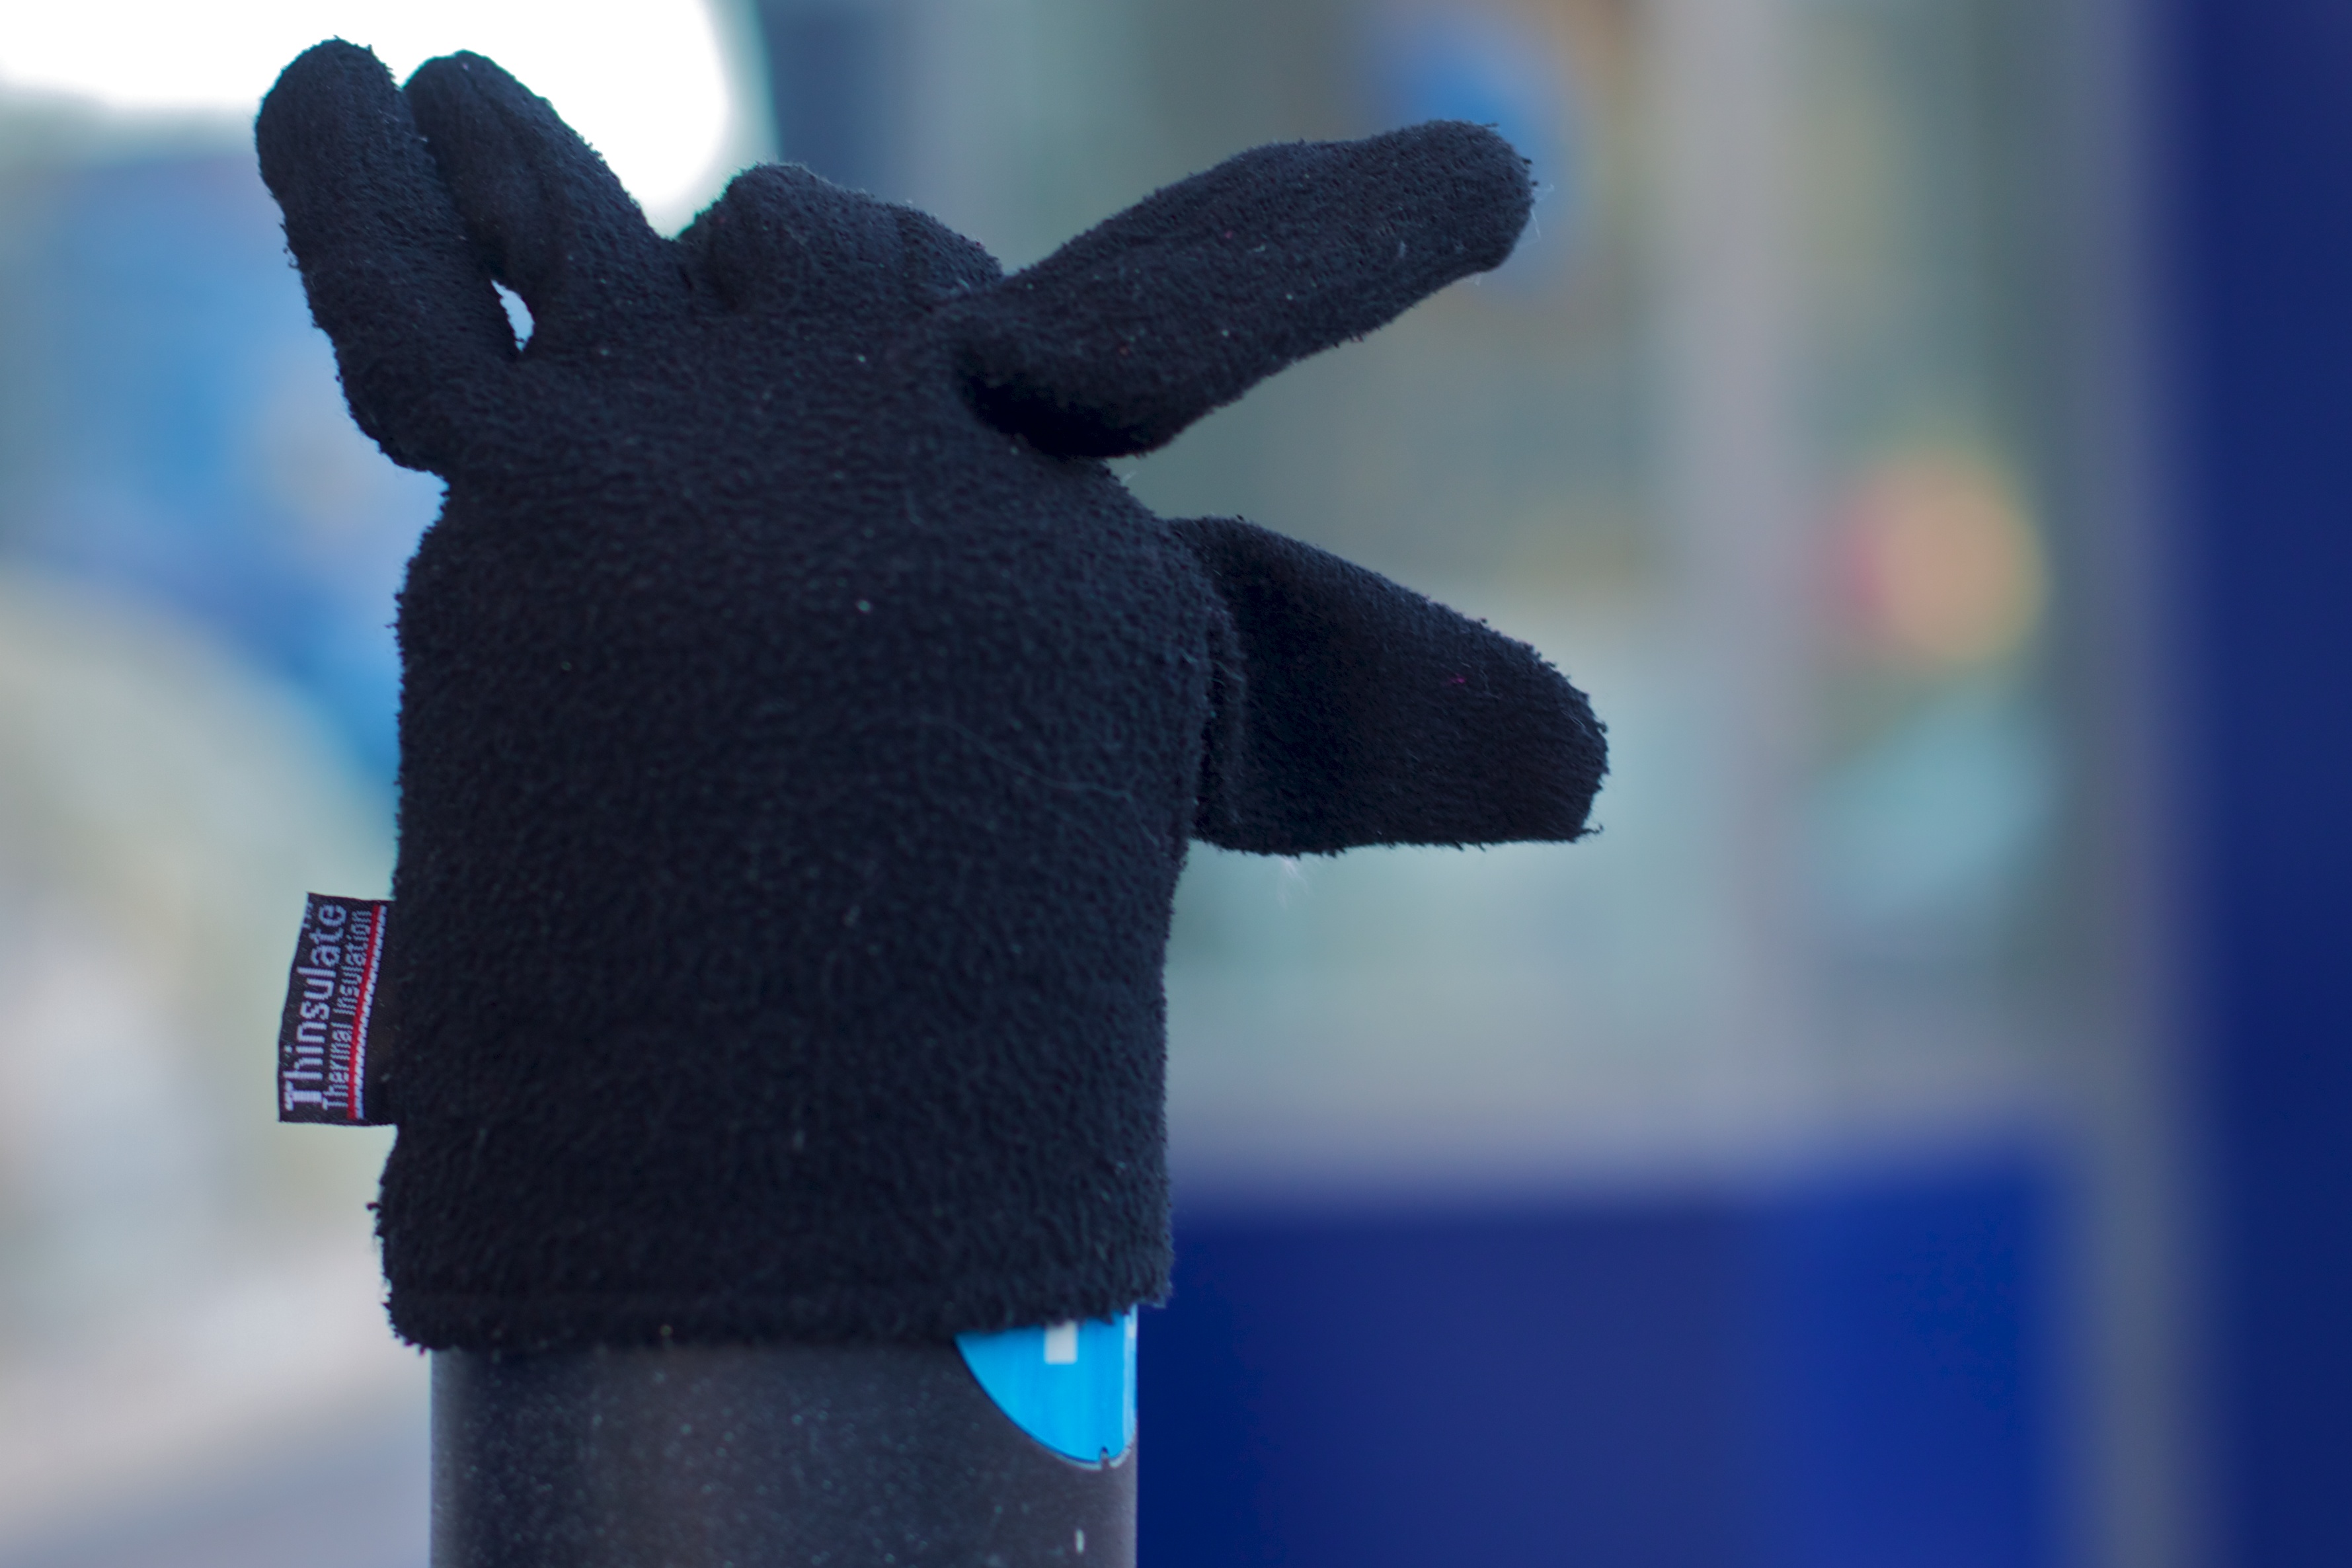
hand, finger, blue